Iglesia de la Compañía de Jesús, Cusco

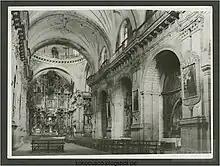
Church of La Compañía in 1906.

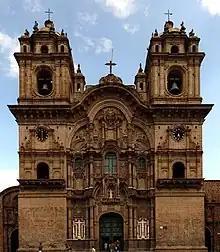
Detail of the church façade

The Jesuits arrived in Peru on March 29, 1568, landing at the port of El Callao and entered Lima on April 1. The road to Cusco was made by the Provincial Father Jerónimo Ruíz de Portilla accompanied by Luis López, Antonio Gonzáles Ocampo and three more priests who left Lima together with Viceroy Francisco de Toledo. They arrived at the imperial city on January 12, 1571, before the viceroy who delayed attending to government issues of the country. Once in Cusco, Viceroy Toledo authorized the Jesuits to occupy Amarucancha, which then belonged to the heirs of Hernando Pizarro. The price of the property amounted to 12,000 pesos and was paid based on donations made by Teresa Orgóñez, daughter of Rodrigo Orgóñez - lieutenant of Diego de Almagro - and her husband Diego de Silva y Guzmán. On July 17, 1571, the Colegio de la Transfiguración del Señor and the Church of la Compañía de Jesús, were founded, beginning that same year the construction of the first building that served as a church. Likewise, near Intik'ijllu street, they built the Chapel of Nuestra Señora de Loreto destined for the Indians. This first church had a Plateresque-style façade and the main altarpiece was begun by Bernardo Bitti. The church was considered one of the beautiful and imposing in Peru and became the largest that Society of Jesus had in the viceroyalty. Around 1631, in addition to the church, portals were built on the square under the rectorship of the priest Luis Ferrer de Ayala. This church suffered extensive damage in the 1650 earthquake and had to be completely demolished.